James Megellas

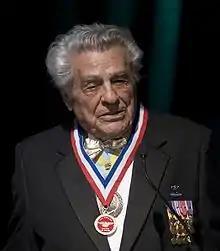
James Megellas in 2009

James Megellas (March 11, 1917 – April 2, 2020) was a United States Army lieutenant colonel. During World War II, he was a rifle company platoon leader and is considered to be one of the most decorated combat officers in the history of the 82nd Airborne Division. He received the Distinguished Service Cross for extraordinary heroism and three other decorations for valor. On May 2, 1945, at the close of the war in Europe, Maggie and his platoon were the first to liberate Wobbelin Concentration Camp.